Phoenician Harpocrates statues

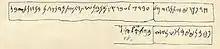
The inscription on the Madrid statue

The Madrid statue was first recorded in the 1767 "Catalogue systématique et raisonné des curiosités de la nature et de l'art qui composent le Cabinet de M. Dávila" (The systematic and reasoned catalog of the curiosities of nature and art that make up the Cabinet of M. Dávila), a detailed catalogue of the well known collector . The catalogue described the statue as follows, without identifying the characters: